Wang Xi (politician)

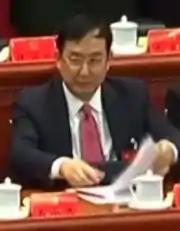
Wang in October 2017

Wang Xi (born August 1966) is a Chinese materials scientist and politician who is an academician of the Chinese Academy of Sciences, and currently vice governor of Guangdong.